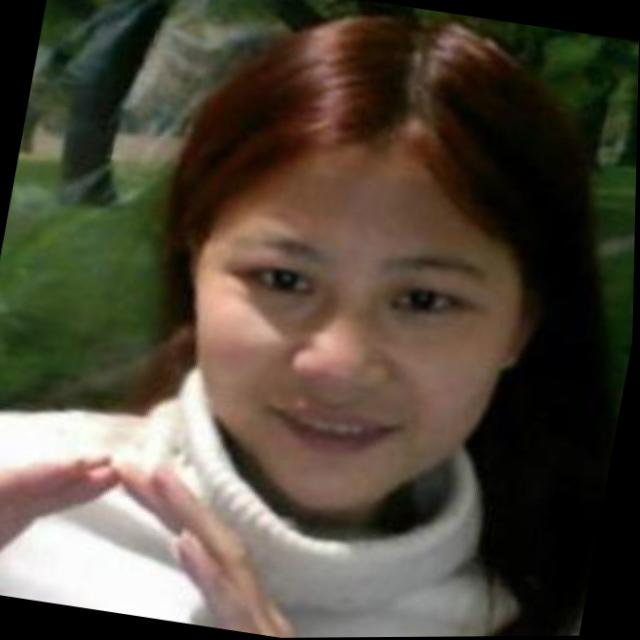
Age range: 21-44